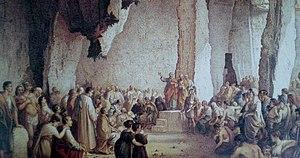
La cathédrale de Syracuse est une église catholique romaine de Syracuse, en Italie. Il s'agit de la cathédrale de l'archidiocèse de Syracuse.